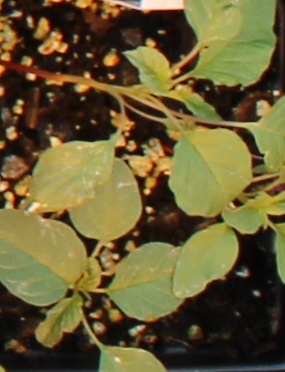
Label: Palmer Amaranth